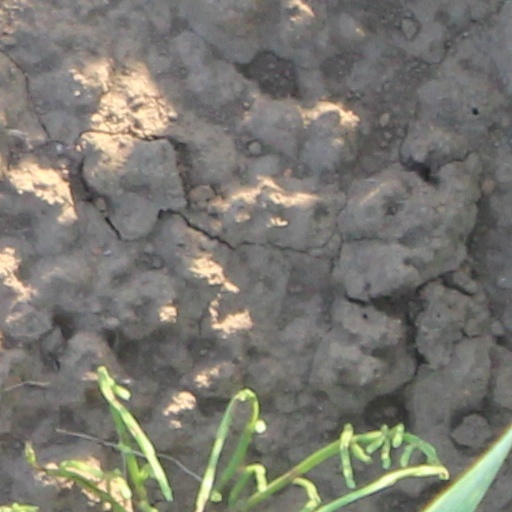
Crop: wheat